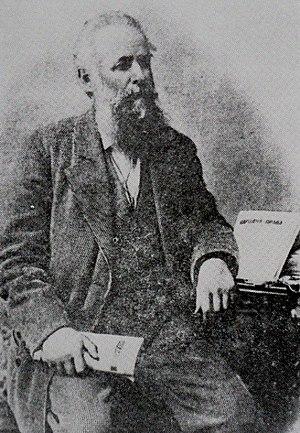
"Vasilije ""Vaso"" Pelagić fut un représentant du socialisme utopique du XIXᵉ siècle en Serbie. Il fut en même temps éducateur et médecin.